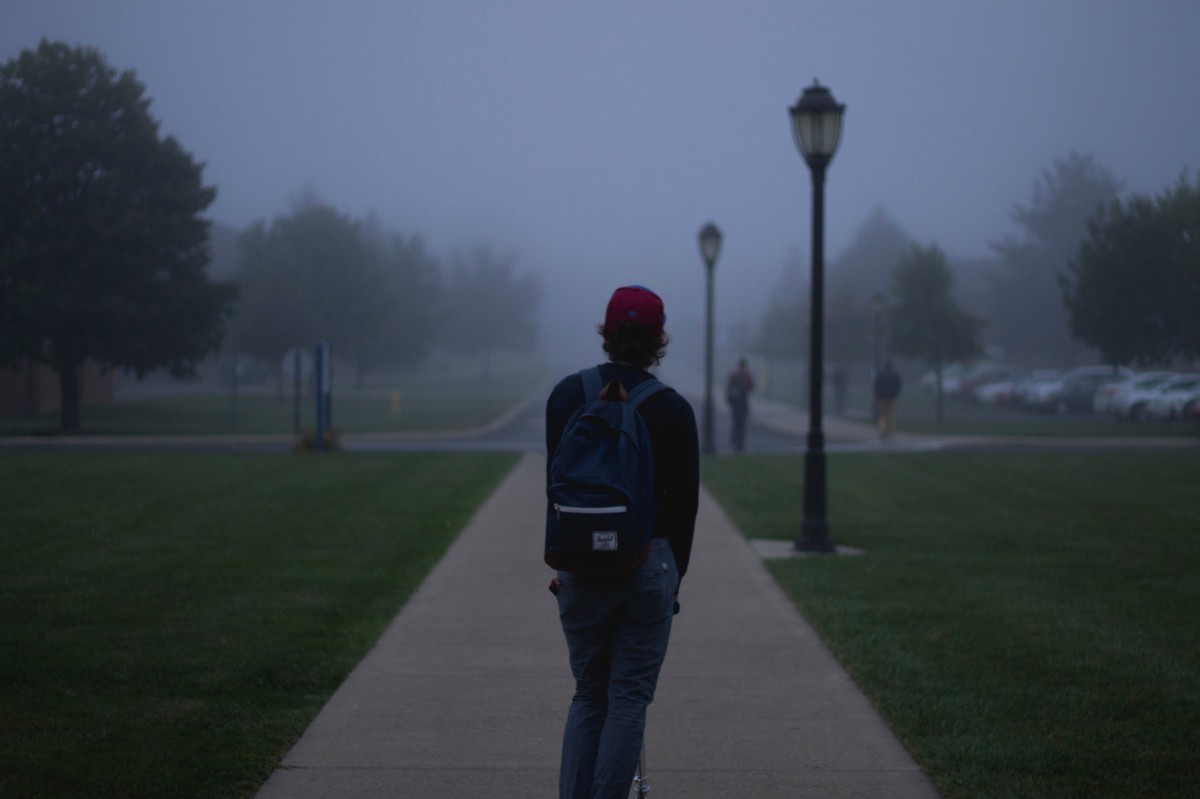
Tags: sidewalk, backpack, walkway, park, suburban, weather, screenshot